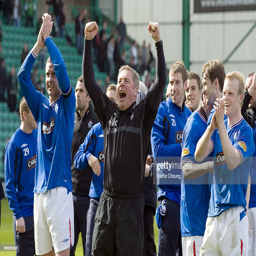
actor celebrates with the team winning the league after the match .